Themes and style in the works of Jacques Rivette

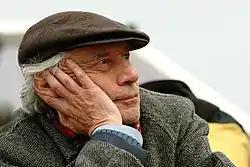
Rivette in 2006

Jacques Rivette (1 March 1928 – 29 January 2016) was a French film director and film critic most commonly associated with the French New Wave and the film magazine "Cahiers du Cinéma". He made twenty-nine films, including "L'amour fou" (1969), "Out 1" (1971), "Celine and Julie Go Boating" (1974), and "La Belle Noiseuse" (1991). His work is noted for its improvisation, loose narratives, and lengthy running times.